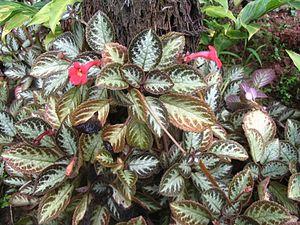
Episcia cupreata - Cultivée à des fins décorative dans un Jardin à Kuala Lumpur -
Episcia est un genre de plantes à fleurs de la famille des Gesneriaceae.